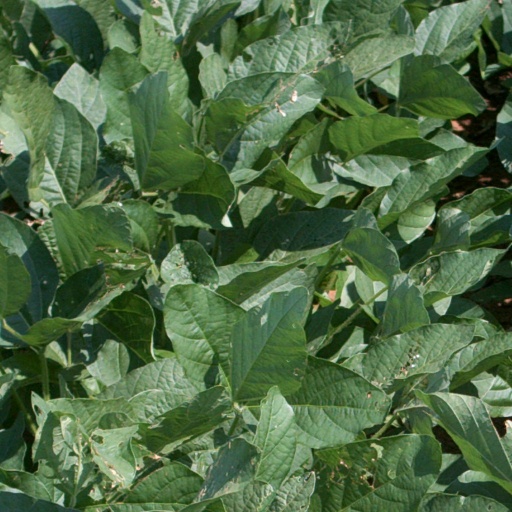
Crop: soybean